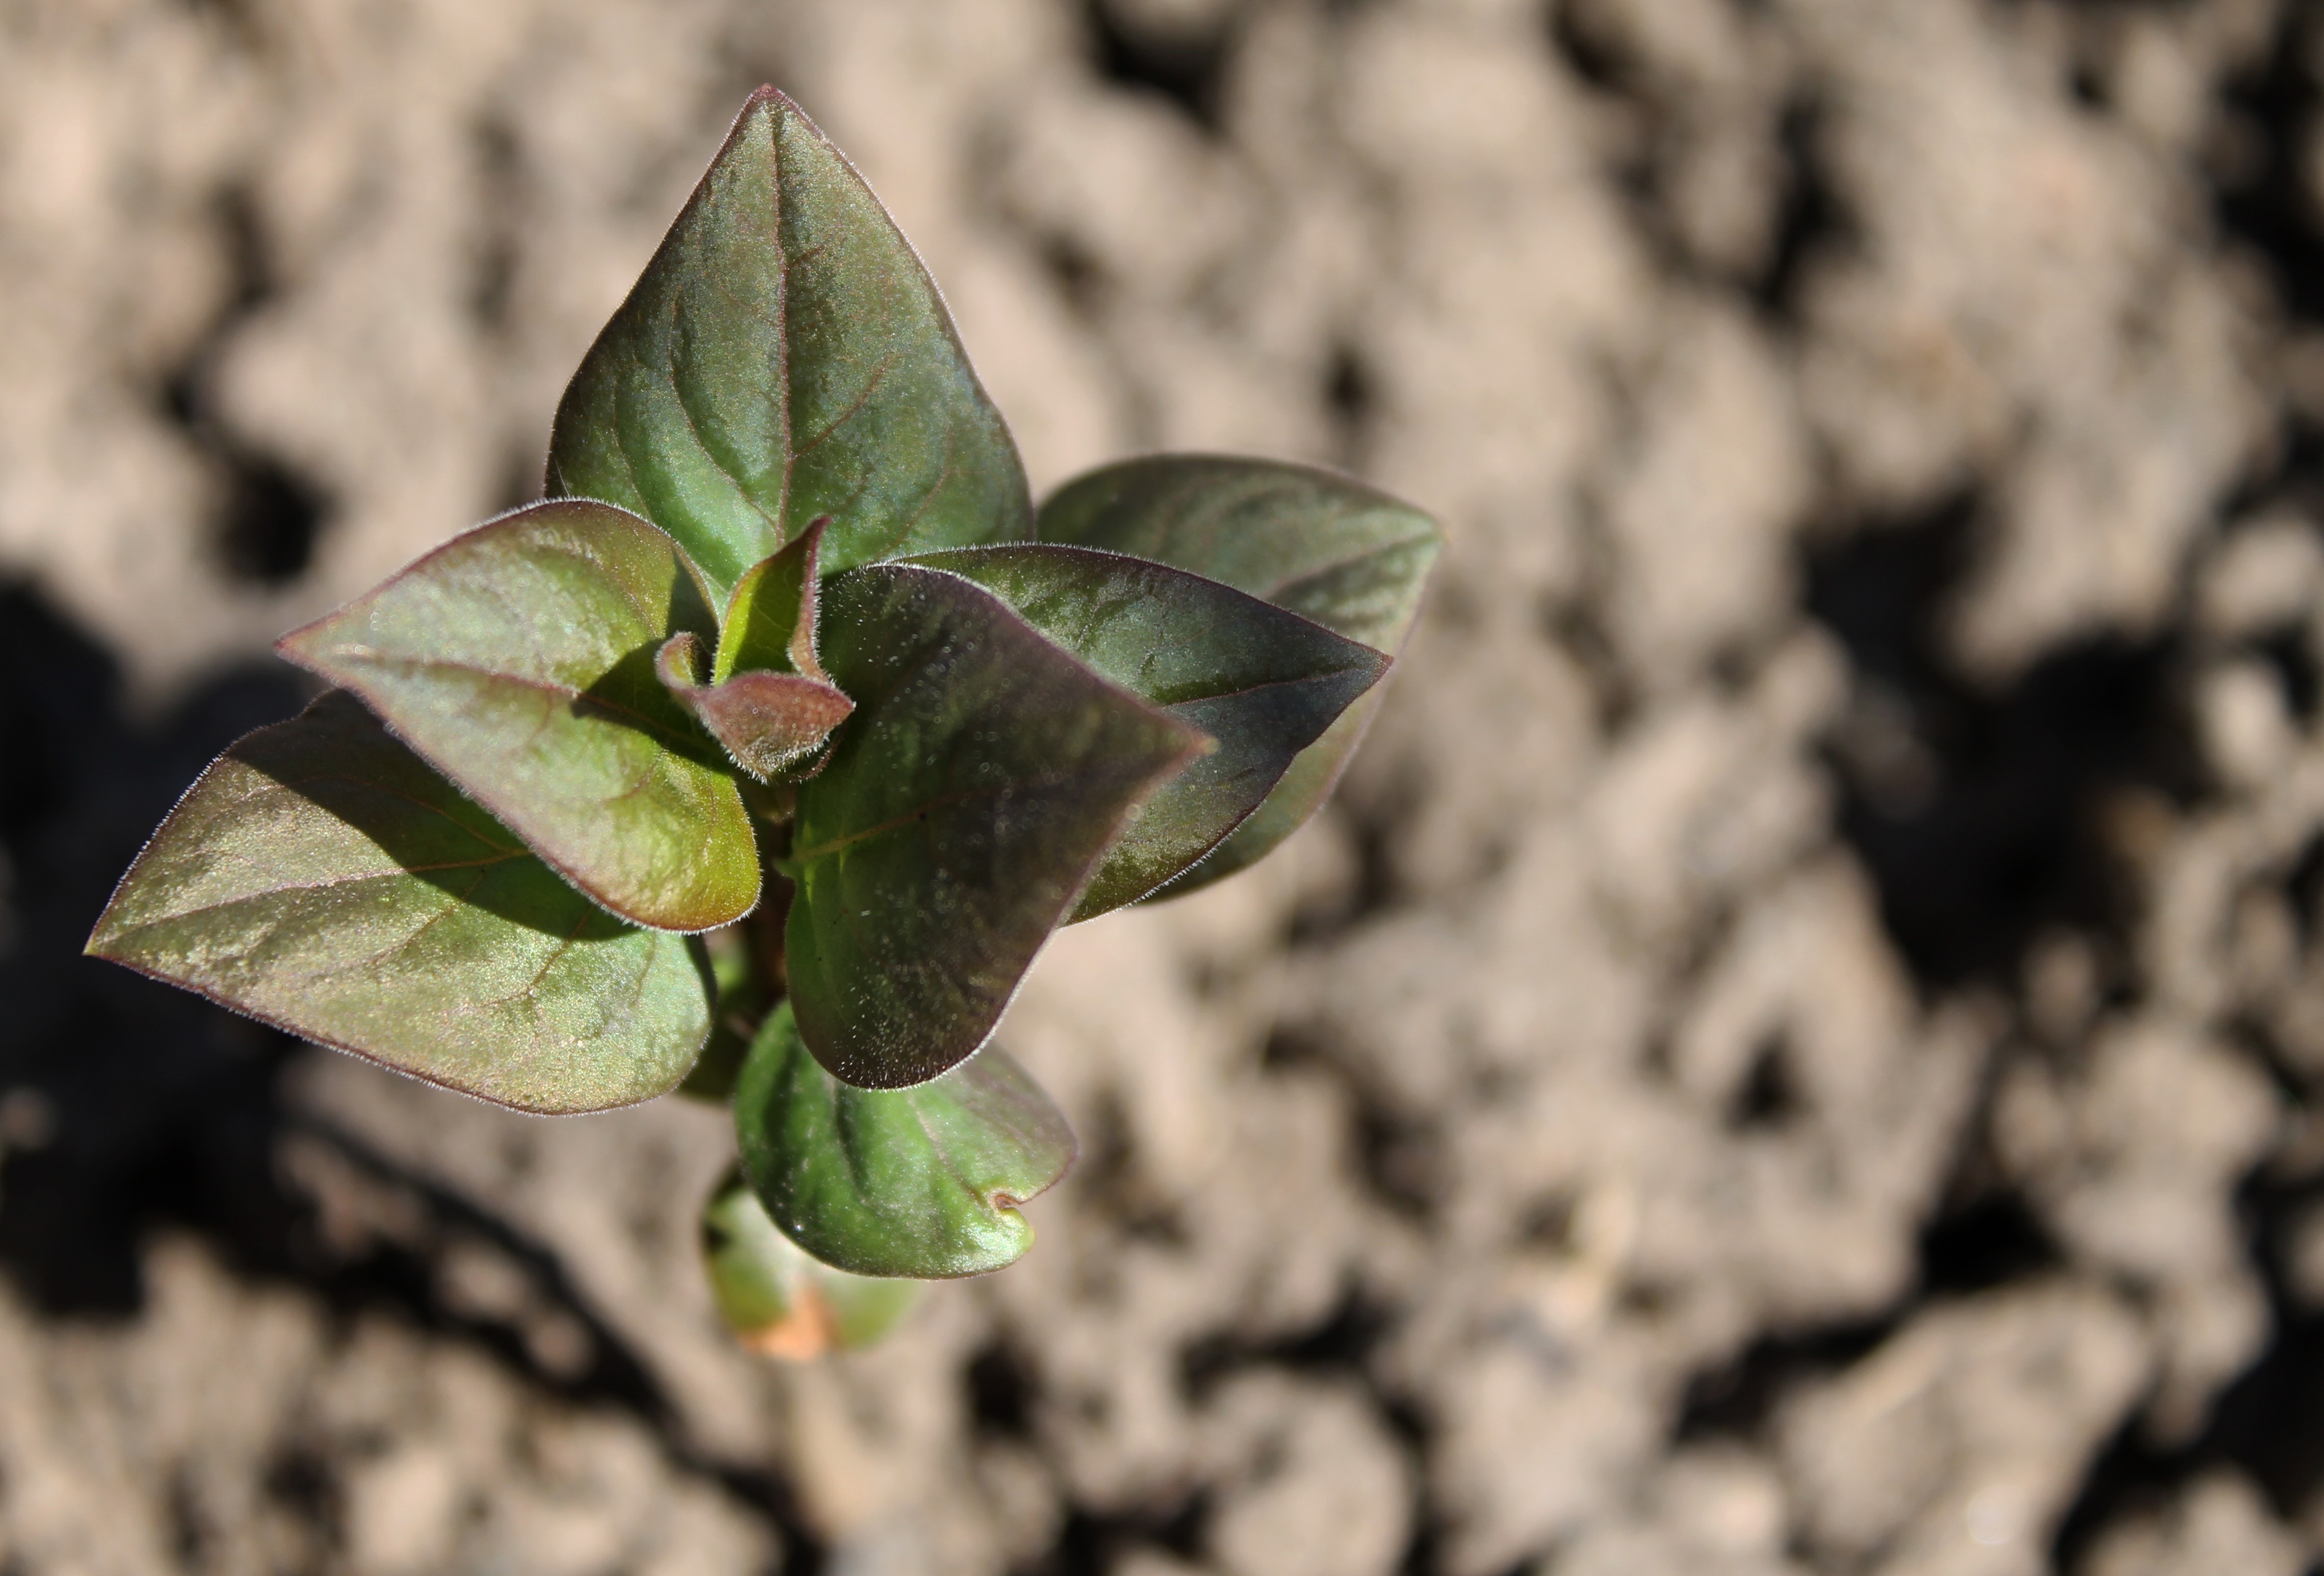
nature, blossom, plant, photography, leaf, flower, petal, young, spring, green, vegetable, small, soil, botany, garden, flora, fauna, sprout, life, wildflower, close up, outdoors, gardening, new, macro photography, flowering plant, plant stem, land plant, lilac sprout